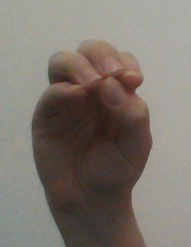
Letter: ha